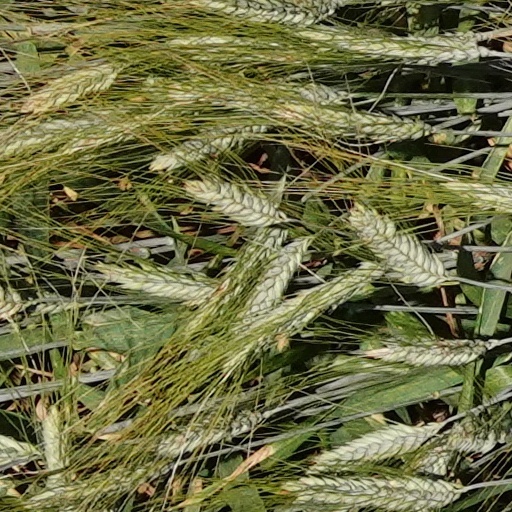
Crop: wheat